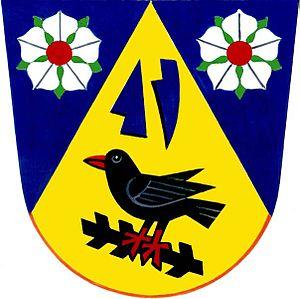
Vranová est une commune du district de Blansko, dans la région de Moravie-du-Sud, en République tchèque. Sa population s'élevait à 360 habitants en 2017.